History of conservatism in the United States

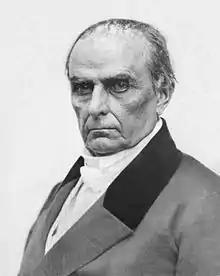
Daniel Webster, a prominent Whig leader

During the 1800s and 1810s, the "Old Republicans" (not to be confused with the Republican Party, which did not yet exist) were led by John Randolph of Roanoke. They refused to form a coalition with the Federalists. Instead they set up a separate opposition led by James Madison, Albert Gallatin, James Monroe, John C. Calhoun and Henry Clay. They nevertheless adopted Federalist principles by chartering the Second Bank of the United States, promoting internal improvements for transportation, raising tariffs to protect factories, and promoting a strong army and navy after the failures of the War of 1812.